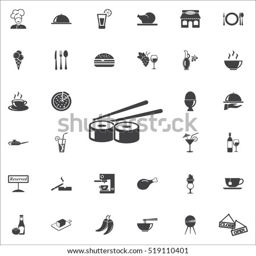
illustration on the white background .